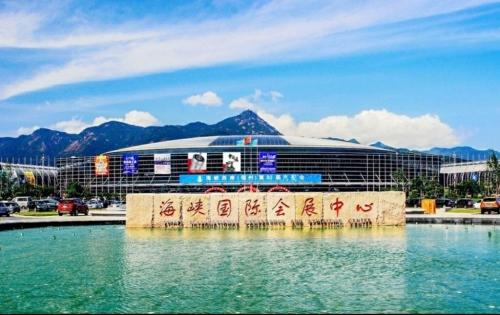
地标名称：海峡国际会展中心
所在城市：福州市·仓山区